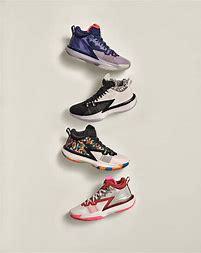
Brand: Jordan
Model: Zion 1